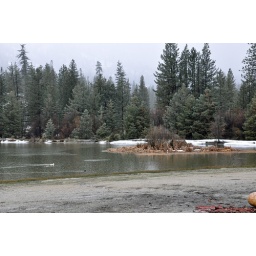
Johnsondale, CA lake in the rain, lots of ducks, snow. Perfect duck blind...